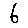
Label: 6